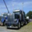
Label: truck